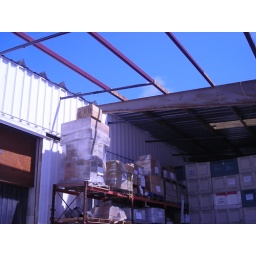
Not much but blue sky over Dock area